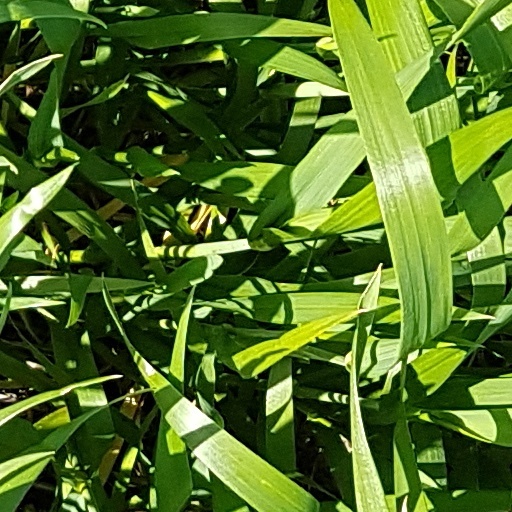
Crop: wheat